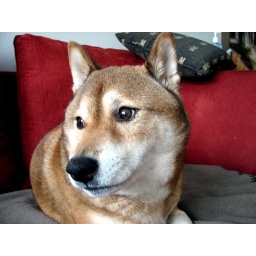
probably by the cat in the window seat